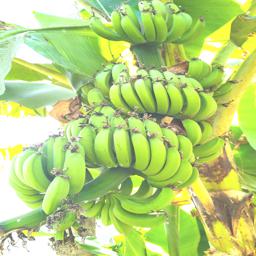
Label: JAHAJI FRUIT